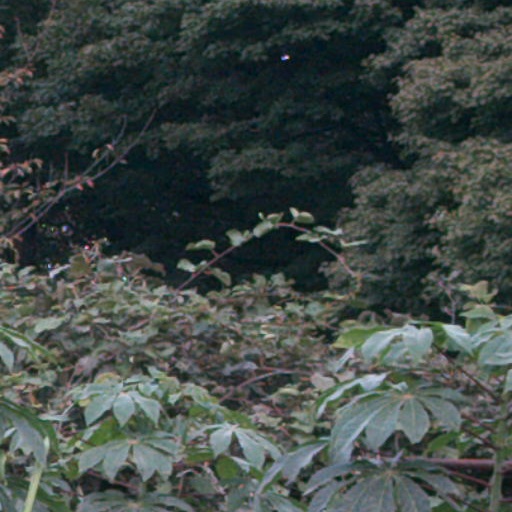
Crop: cassava